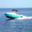
Label: ship